Stages Repertory Theatre

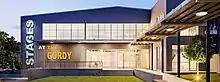
Stages at The Gordy

Stages (Houston) is a theatre company in the city of Houston, Texas formerly known as Stages Repertory Theatre. It produces performances at The Gordy, the company's three-stage venue that opened in 2020 in Houston's Montrose neighborhood. The "Houston Chronicle" called it "the equivalent of off-Broadway in Houston".